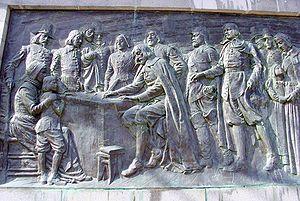
Le Mayflower Compact ou pacte du Mayflower est un pacte rédigé par les Pères pèlerins lors du voyage à bord du Mayflower entre Plymouth en Angleterre et la colonie de Plymouth dans le Massachusetts. Il a été signé par un peu moins de la moitié des colons le 21 novembre 1620. Ce pacte, un accord passé entre les colons pour l’administration de la colonie de Plymouth, est souvent désigné comme la base de la constitution des États-Unis.
William Bradford, né le 19 mars 1590 et mort le 9 mai 1657, est le chef de la communauté séparatiste des colons de Plymouth au Massachusetts. À la mort de John Carver, il fut réélu trente fois au poste de gouverneur de la colonie. Il fut le second signataire et l'un des principaux rédacteurs du Mayflower Compact à Provincetown Harbor. Son journal, publié sous le titre Of Plymouth Plantation, est l'une des principales sources historiques sur les premiers mois de la colonisation de la Nouvelle-Angleterre. On attribue généralement à Bradford l'institution du Thanksgiving.